Richard MacDonnell (scholar)

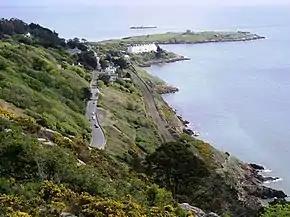
Sorrento Terrace from Killiney Hill

MacDonnell had inherited Knocklyon House near Dalkey, Dublin. Still, after his mother died there the previous year, in 1837, he leased it out and bought a plot of land by the seafront at Dalkey, where he built a new country retreat, Sorrento Cottage, now owned by The Edge of the Irish rock band U2. Named after Sorrento on the Bay of Naples, the allure of Sorrento Terrace is its situation and the view across Killiney Bay to the Wicklow Mountains, the Great Sugar Loaf taking the place of Mount Vesuvius.